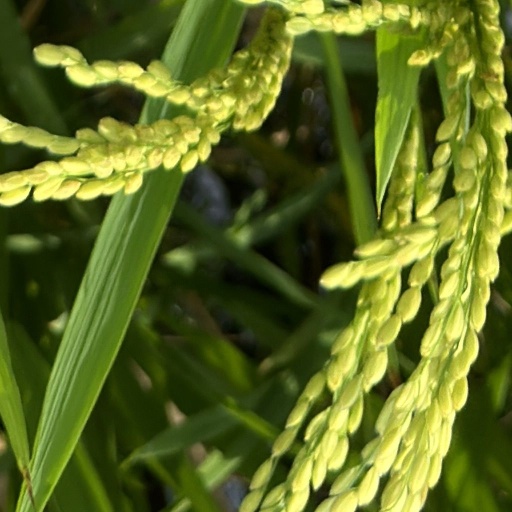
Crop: rice